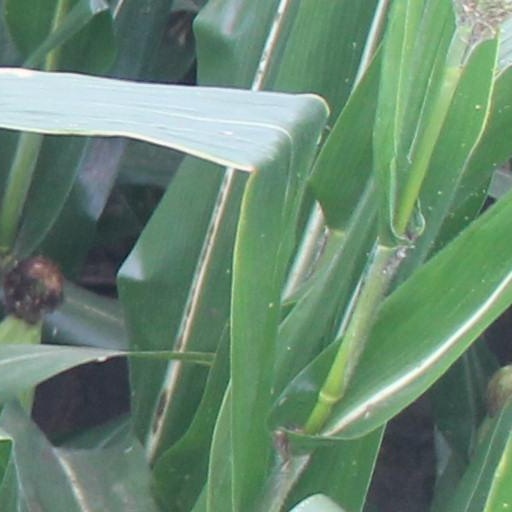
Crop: maize; corn